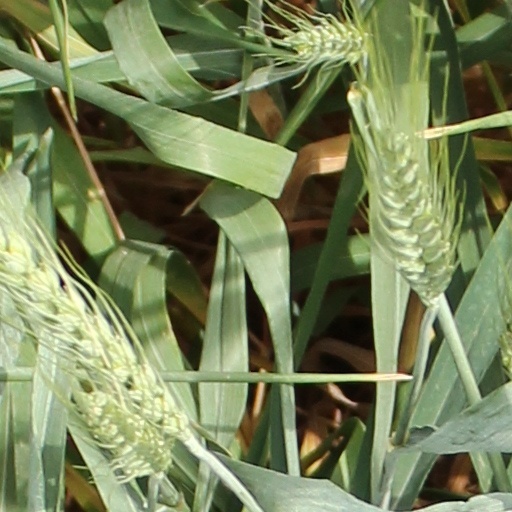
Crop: wheat